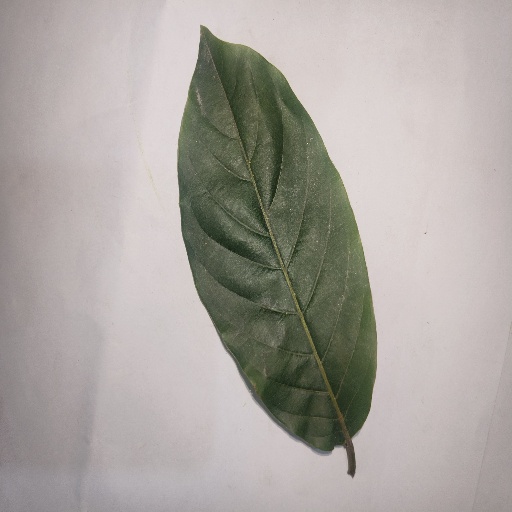
Species: HariTaki
Leaf condition: Healthy Leaf